Clifton Johnson (author)

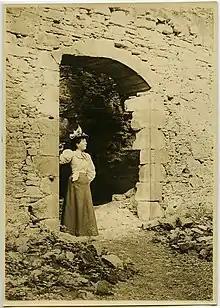
Anna McQueston Johnson standing under an arched entryway in the ruins of Logie House in Scotland.

Johnson took expansive trips across the United States and Europe to illustrate and photograph each geographical area for commissioned works and his own books. In 1895, D. Appleton and Company sent him to England to illustrate a new edition of White's "Natural History of Selborne", followed by an 1896 trip commissioned by Dodd, Mead and Company to illustrate Ian Maclaren's "Bonnie Brier Bush" (1896) and ‘’The Days of Auld Lang Syne’’ (which the New York times predicted would appeal to the reading public and prove popular as gifts), as well as Barrie’s "Window in Thrums" (1896). On his third trip to Great Britain (1897), Johnson took photographs for an illustrated edition of Charles Dicken's "Illustrated History of England" (1898).